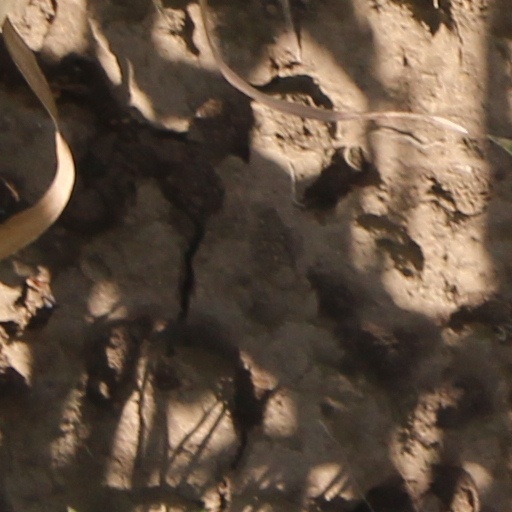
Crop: wheat